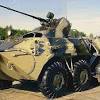
Label: BTR-80